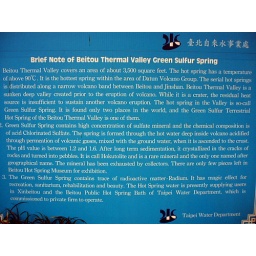
Information board at Di Re Gu - a small lake with water over 90 degrees Centigrades